List of commercial failures in video games

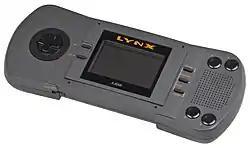
Atari Lynx handheld console

Released in 1989 in North America and Europe, and in Japan in 1990, by Atari Corporation, the Atari Lynx is a handheld game console. It was the first handheld electronic game system with a color LCD display. The system was originally developed by Epyx as the Handy Game. Forward-looking features include 16-bit graphics hardware with a blitter that can scale and distort images, a backlit display, and an ambidextrous controller layout. In late 1991, it was reported that Atari sales estimates were about 800,000, which Atari claimed was within their expected projections. In comparison, the Game Boy sold 16 million units by later that year. Overall lifetime sales were confirmed as being in the region of 3 million, a commercial failure despite positive critical reviews.